Silvia Paternò di Spedalotto

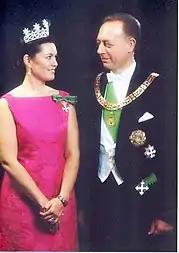

Silvia was born on 31 December 1953 to Vincenzo Paternò di Spedalotto, 6th Marchese di Regiovanni, and his wife Rosanna Bellardo e Ferraris, becoming a daughter of a noble family of Palermo.